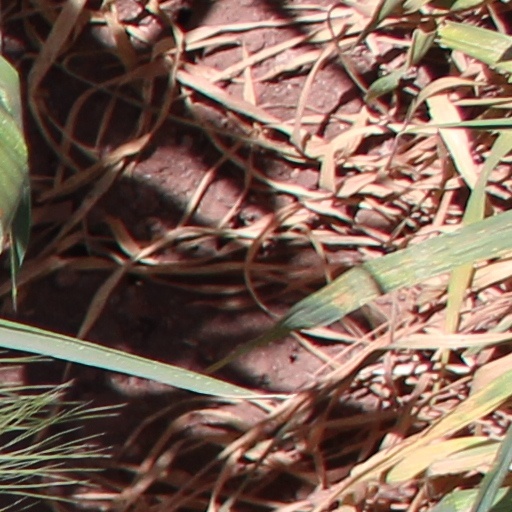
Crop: wheat